Cross-country skiing (sport)

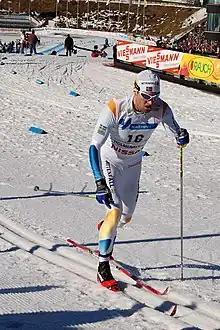

Cross-country ski competitors employ one of two techniques, according to the event: classic and skating (in freestyle races, where all techniques are allowed). "Skiathlon" combines the two techniques in one race.